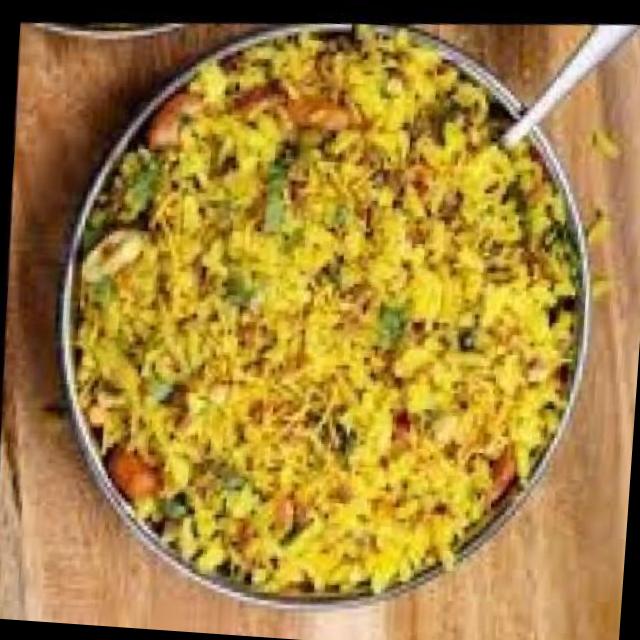
Dish: poha